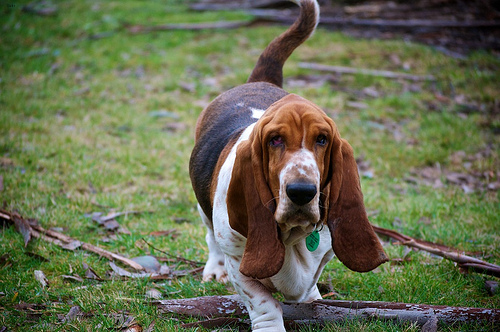
Animal: dog
Breed: basset_hound